Stuckism

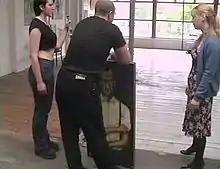
Stella Vine (right) with Charlotte Gavin (left) and Joe Machine at the "Vote Stuckist" show in 2001, where her work was first shown publicly.

"The Prague Stuckists" were founded in 2005 in the Czech Republic by Robert Janás, Other Stuckist artists in Europe include Peter Klint (Germany), Michael Dickinson (Turkey), Odysseus Yakoumakis (Greece), Artista Eli (Spain), Kloot Per W (Belgium), Jaroslav Valečka (Czech Republic), Jiří Hauschka (Czech Republic), Markéta Korečková (Czech Republic), Ján Macko (Slovakia) and Pavel Lefterov (Bulgaria).